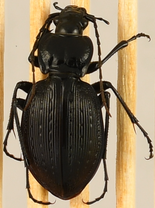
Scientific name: Carabus goryi
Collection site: Mountain Lake Biological Station NEON (MLBS), plot MLBS_009